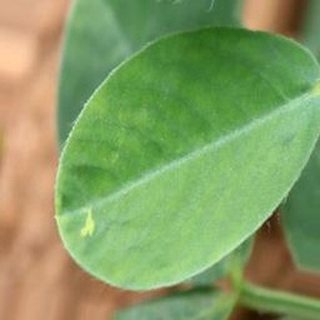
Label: healthy_groundnut